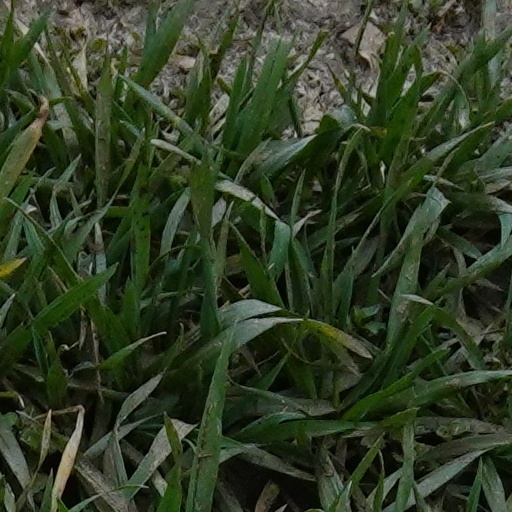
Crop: wheat